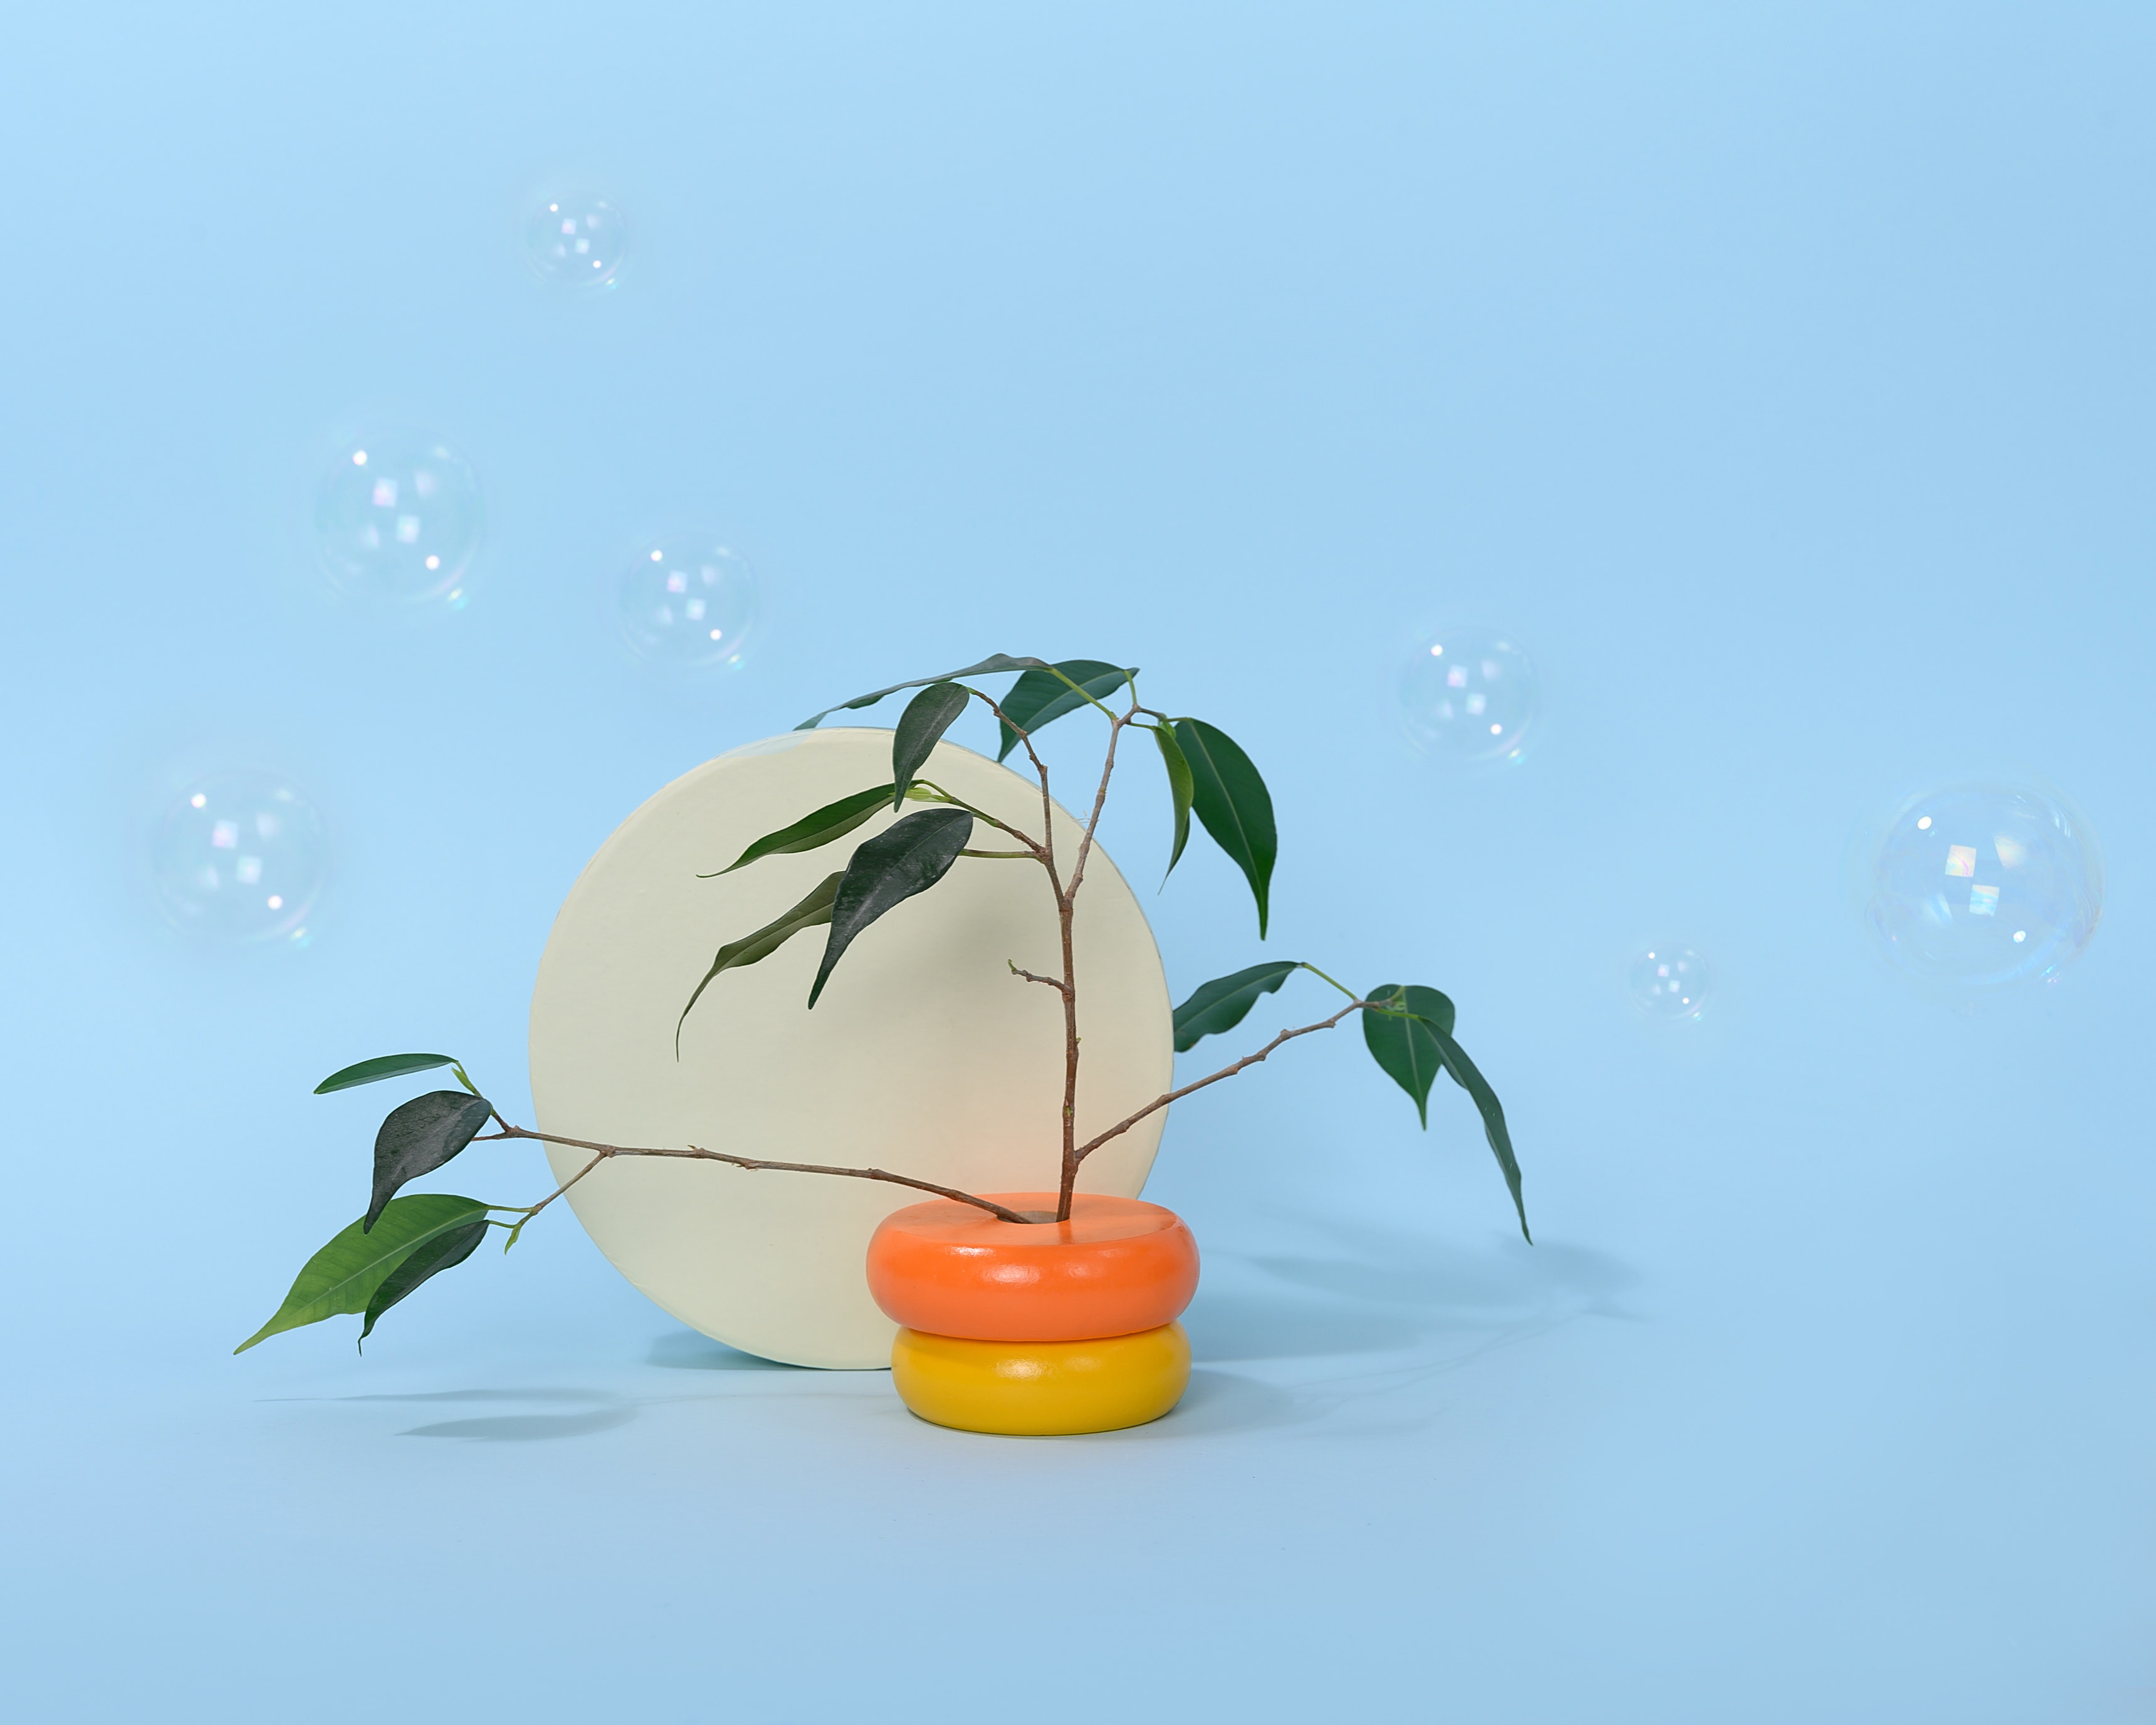
art, plant, flowerpot, houseplant, fruit, branch, citrus, liquid, terrestrial plant, painting, flowering plant, vase, still life photography, serveware, drawing, still life, illustration, grass, herb, twig, plant stem, glass, natural foods, artifact, landscape, herbaceous plant, tangerine, Pedicel, calamondin